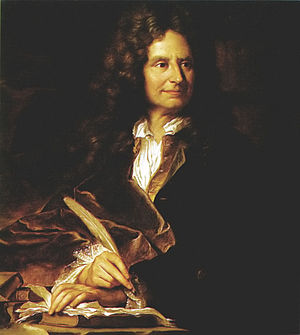
Forfatter
Portræt af forfatteren Nicolas Boileau (1704)
En forfatter er ophavsmand m/k til en bog, artikel, novelle, digt eller anden litteratur, samt manuskripter til film, tv-serier, radio mm. En kvindelig forfatter benævntes med gammeldags sprogbrug forfatterinde.